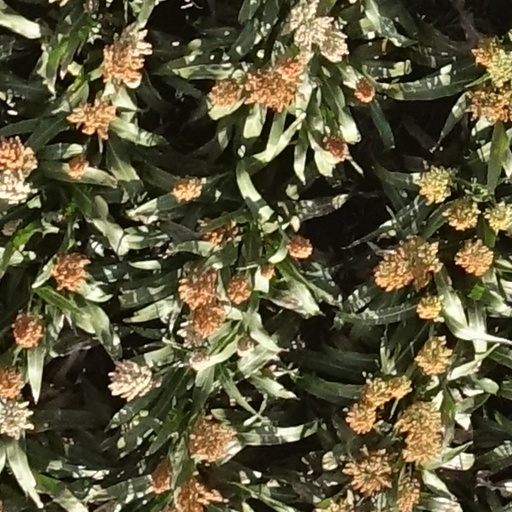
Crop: sorghum